Artocarpus lanceifolius

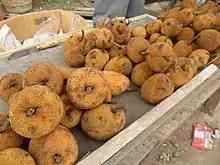
Whole fruits

The variety endemic to north-eastern Borneo, sometimes considered a subspecies "A. l. clementis", differs in having somewhat more lanceolate leaves, and the fruits having an orange (rather than white) aril.